Marshmallow

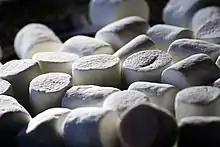
Marshmallows

Marshmallow is a confectionery made from sugar, water and gelatin whipped to a solid-but-soft consistency. It is used as a filling in baking or molded into shapes and coated with corn starch. This sugar confection is inspired by a medicinal confection made from "Althaea officinalis", the marsh-mallow plant.